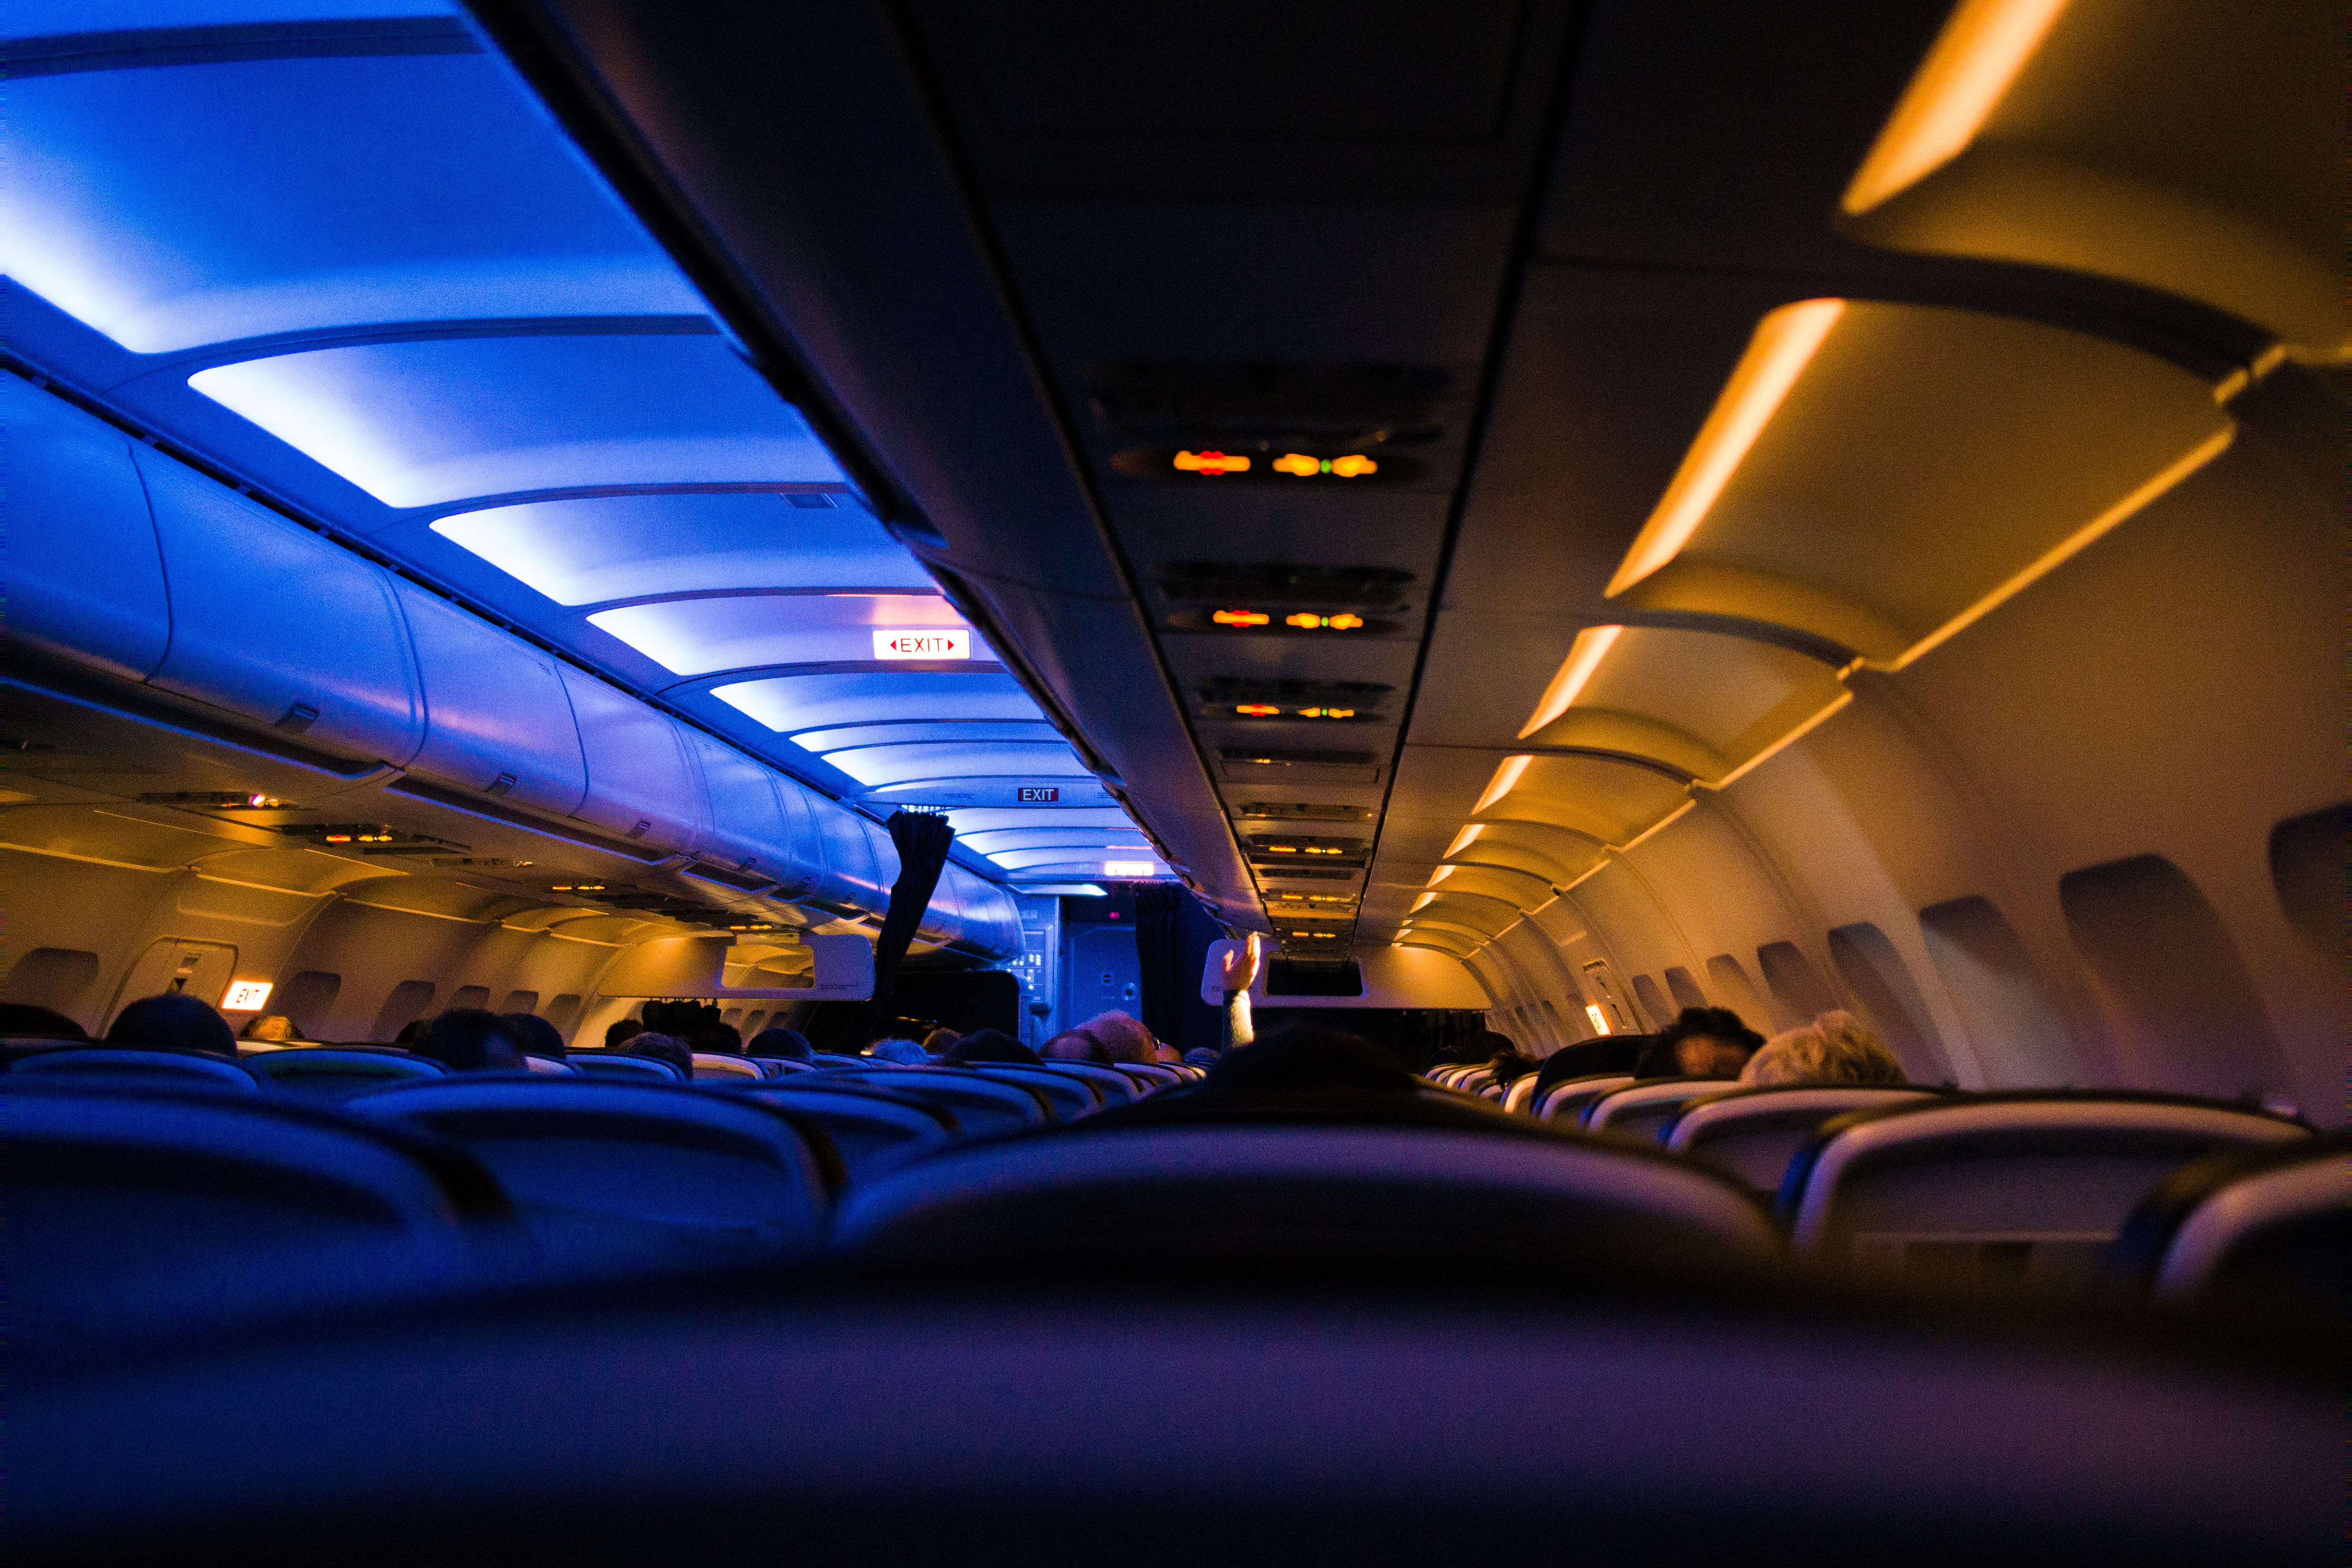
blue, air travel, airline, infrastructure, line, aircraft cabin, architecture, building, ceiling, city